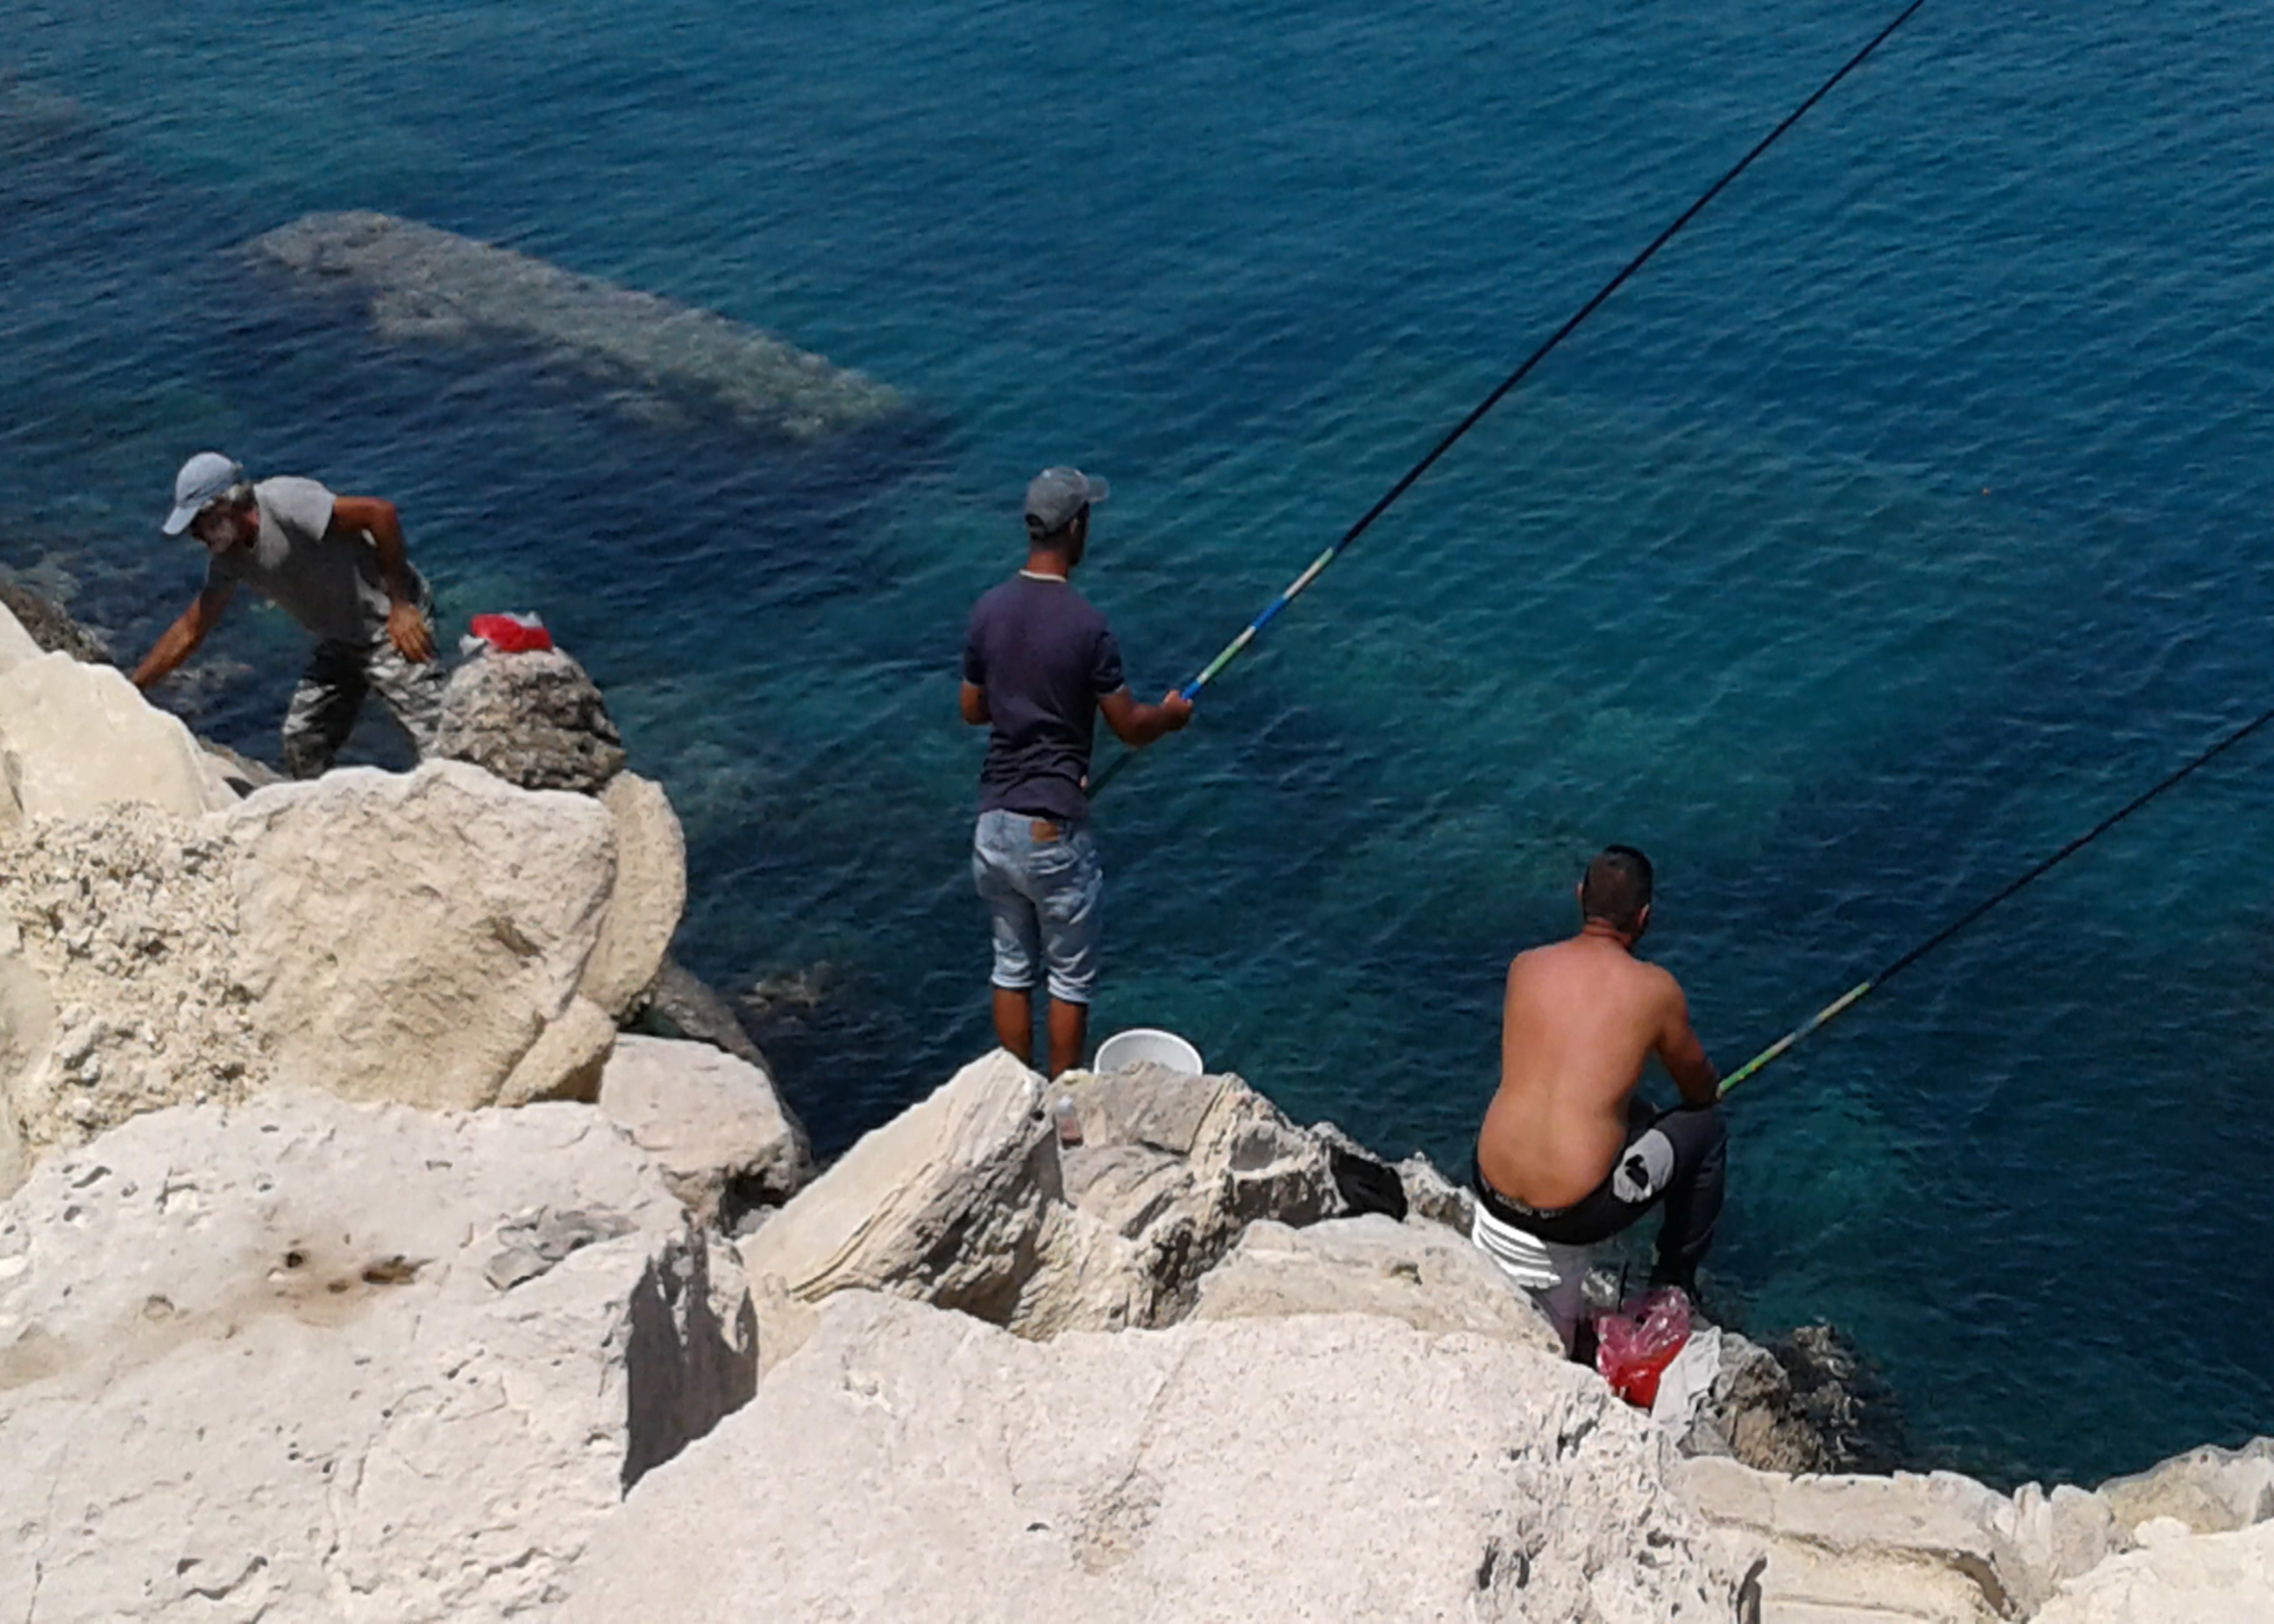
sea, rocks, fishing, water, rock fishing, surf fishing, shorts, angling, fisherman, outdoor recreation, casting fishing, fishing rod, recreational fishing, leisure, jigging, recreation, lake, fun, fly fishing, adventure, rock, ocean, vacation, bedrock, landscape, slope